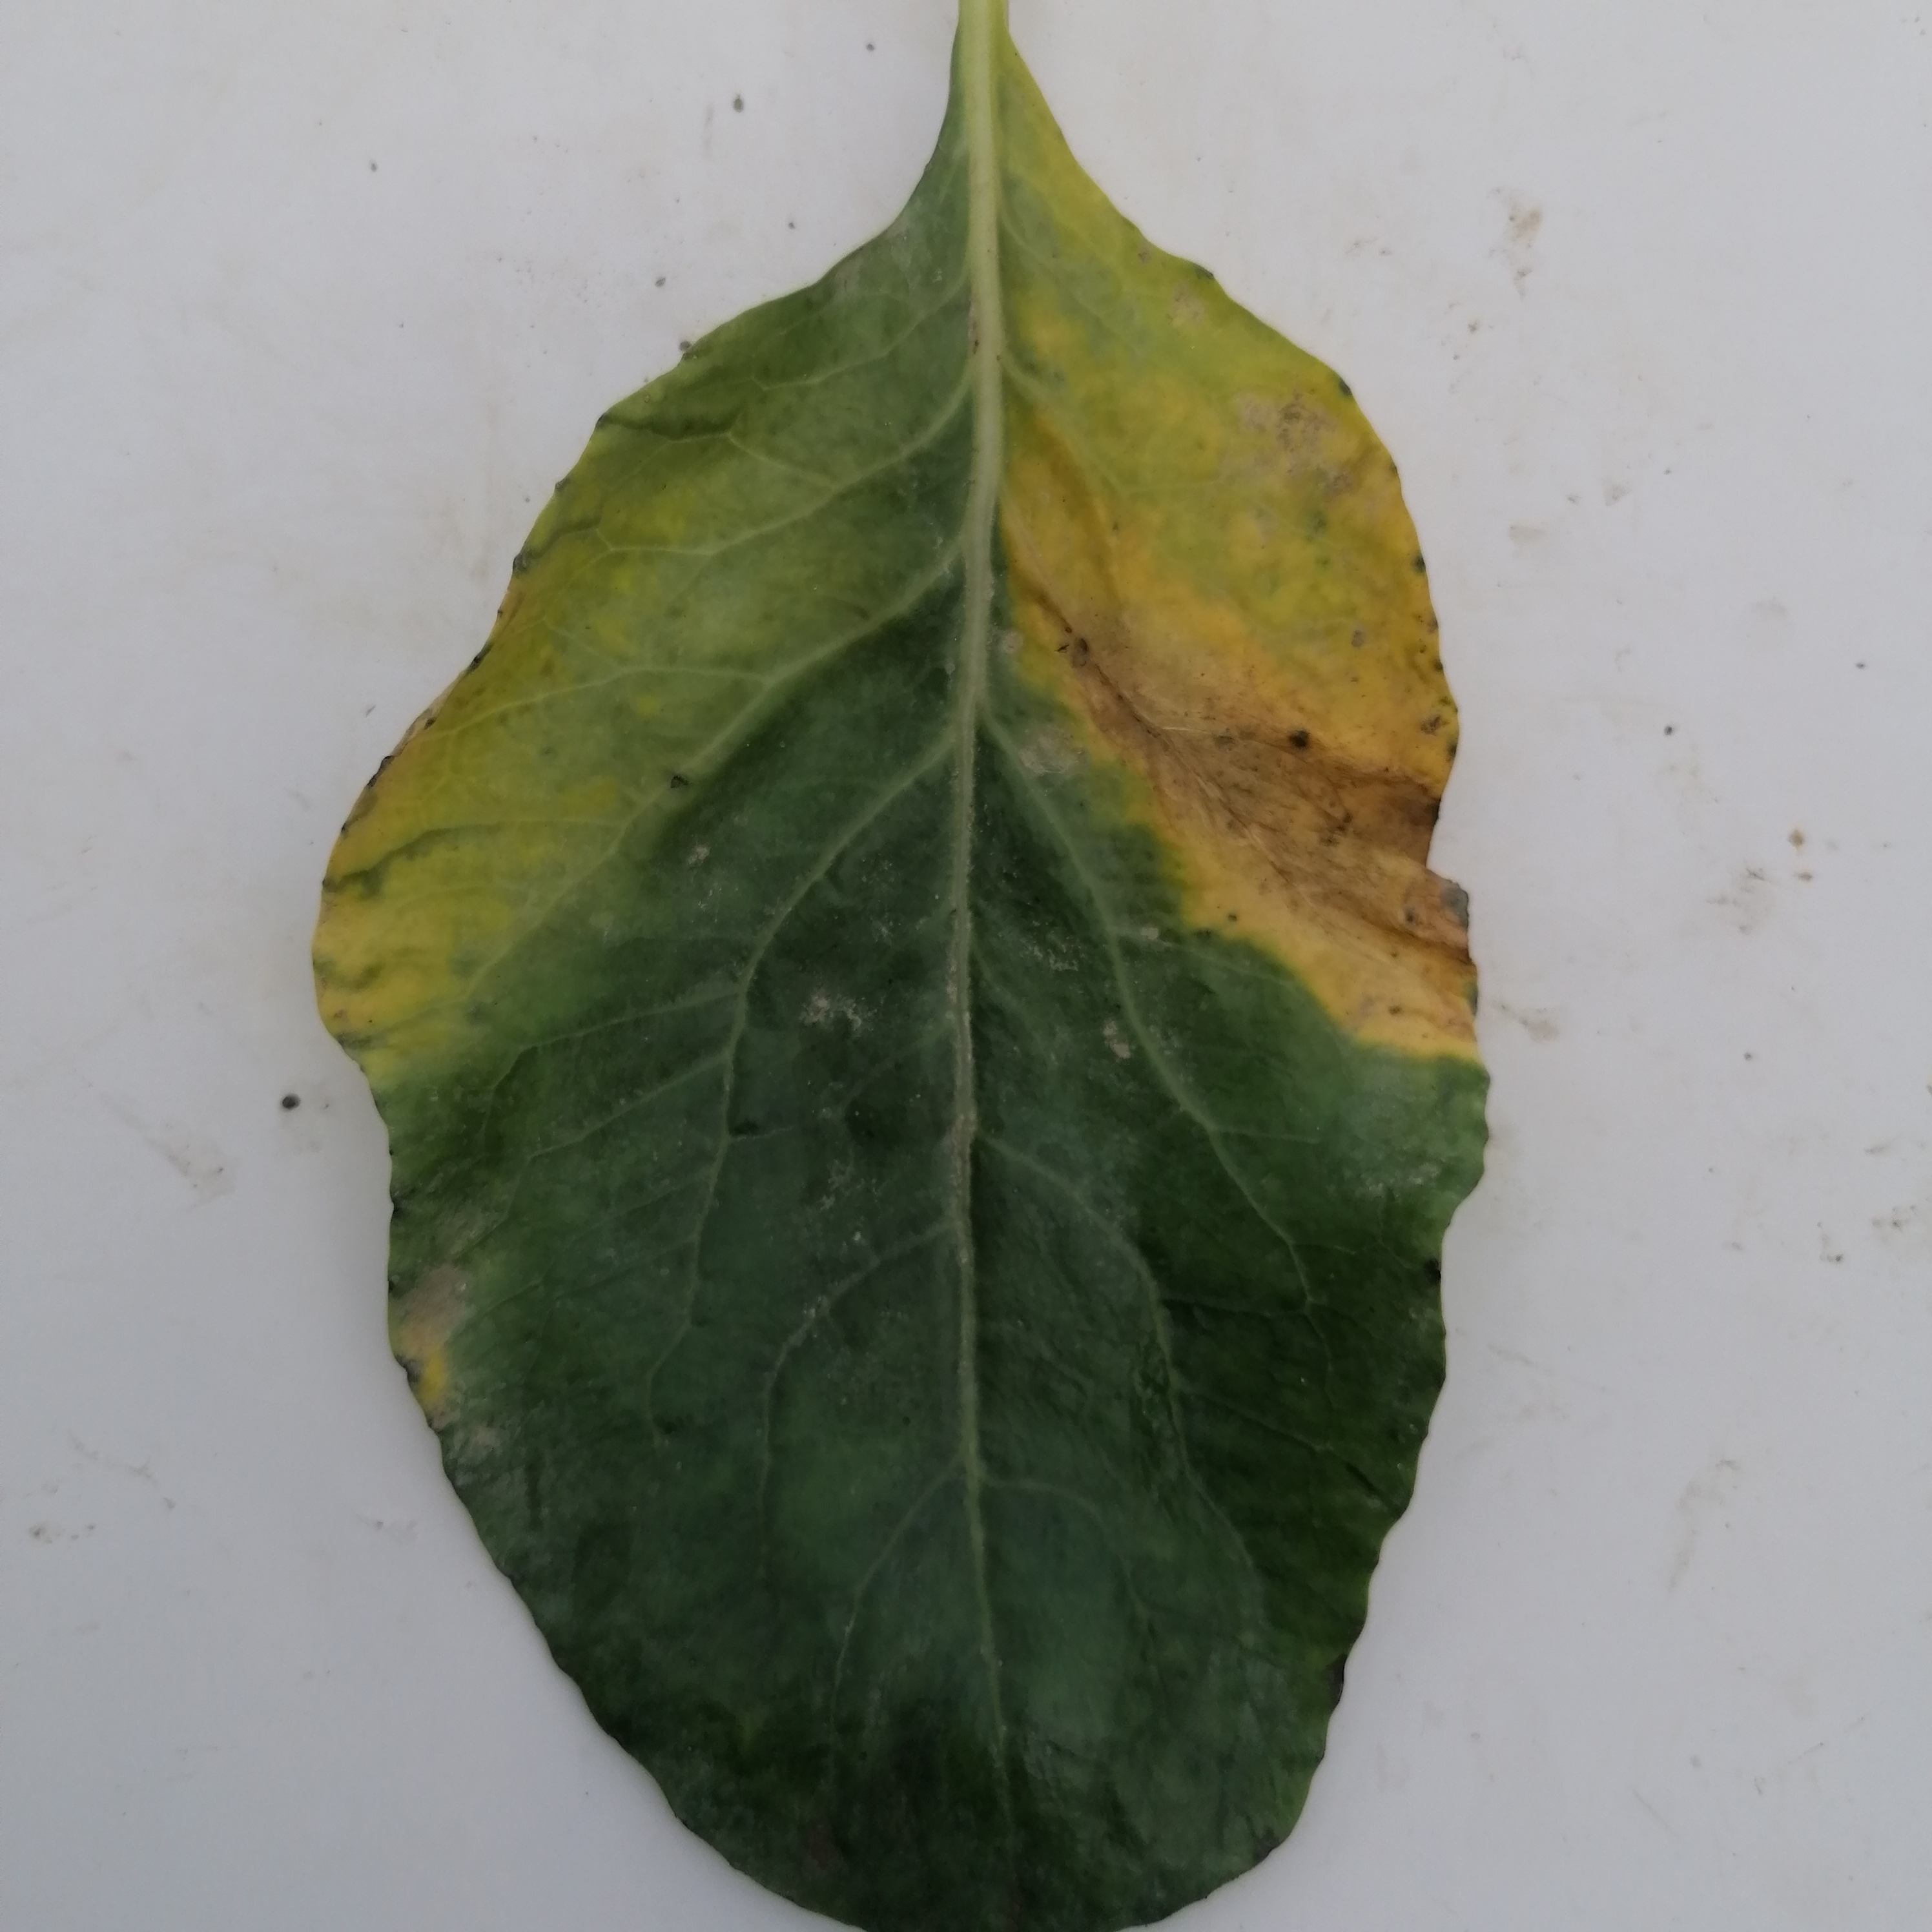
Label: Black Rot